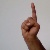
The image shows a hand gesture representing the letter 'D' in Indian Sign Language.